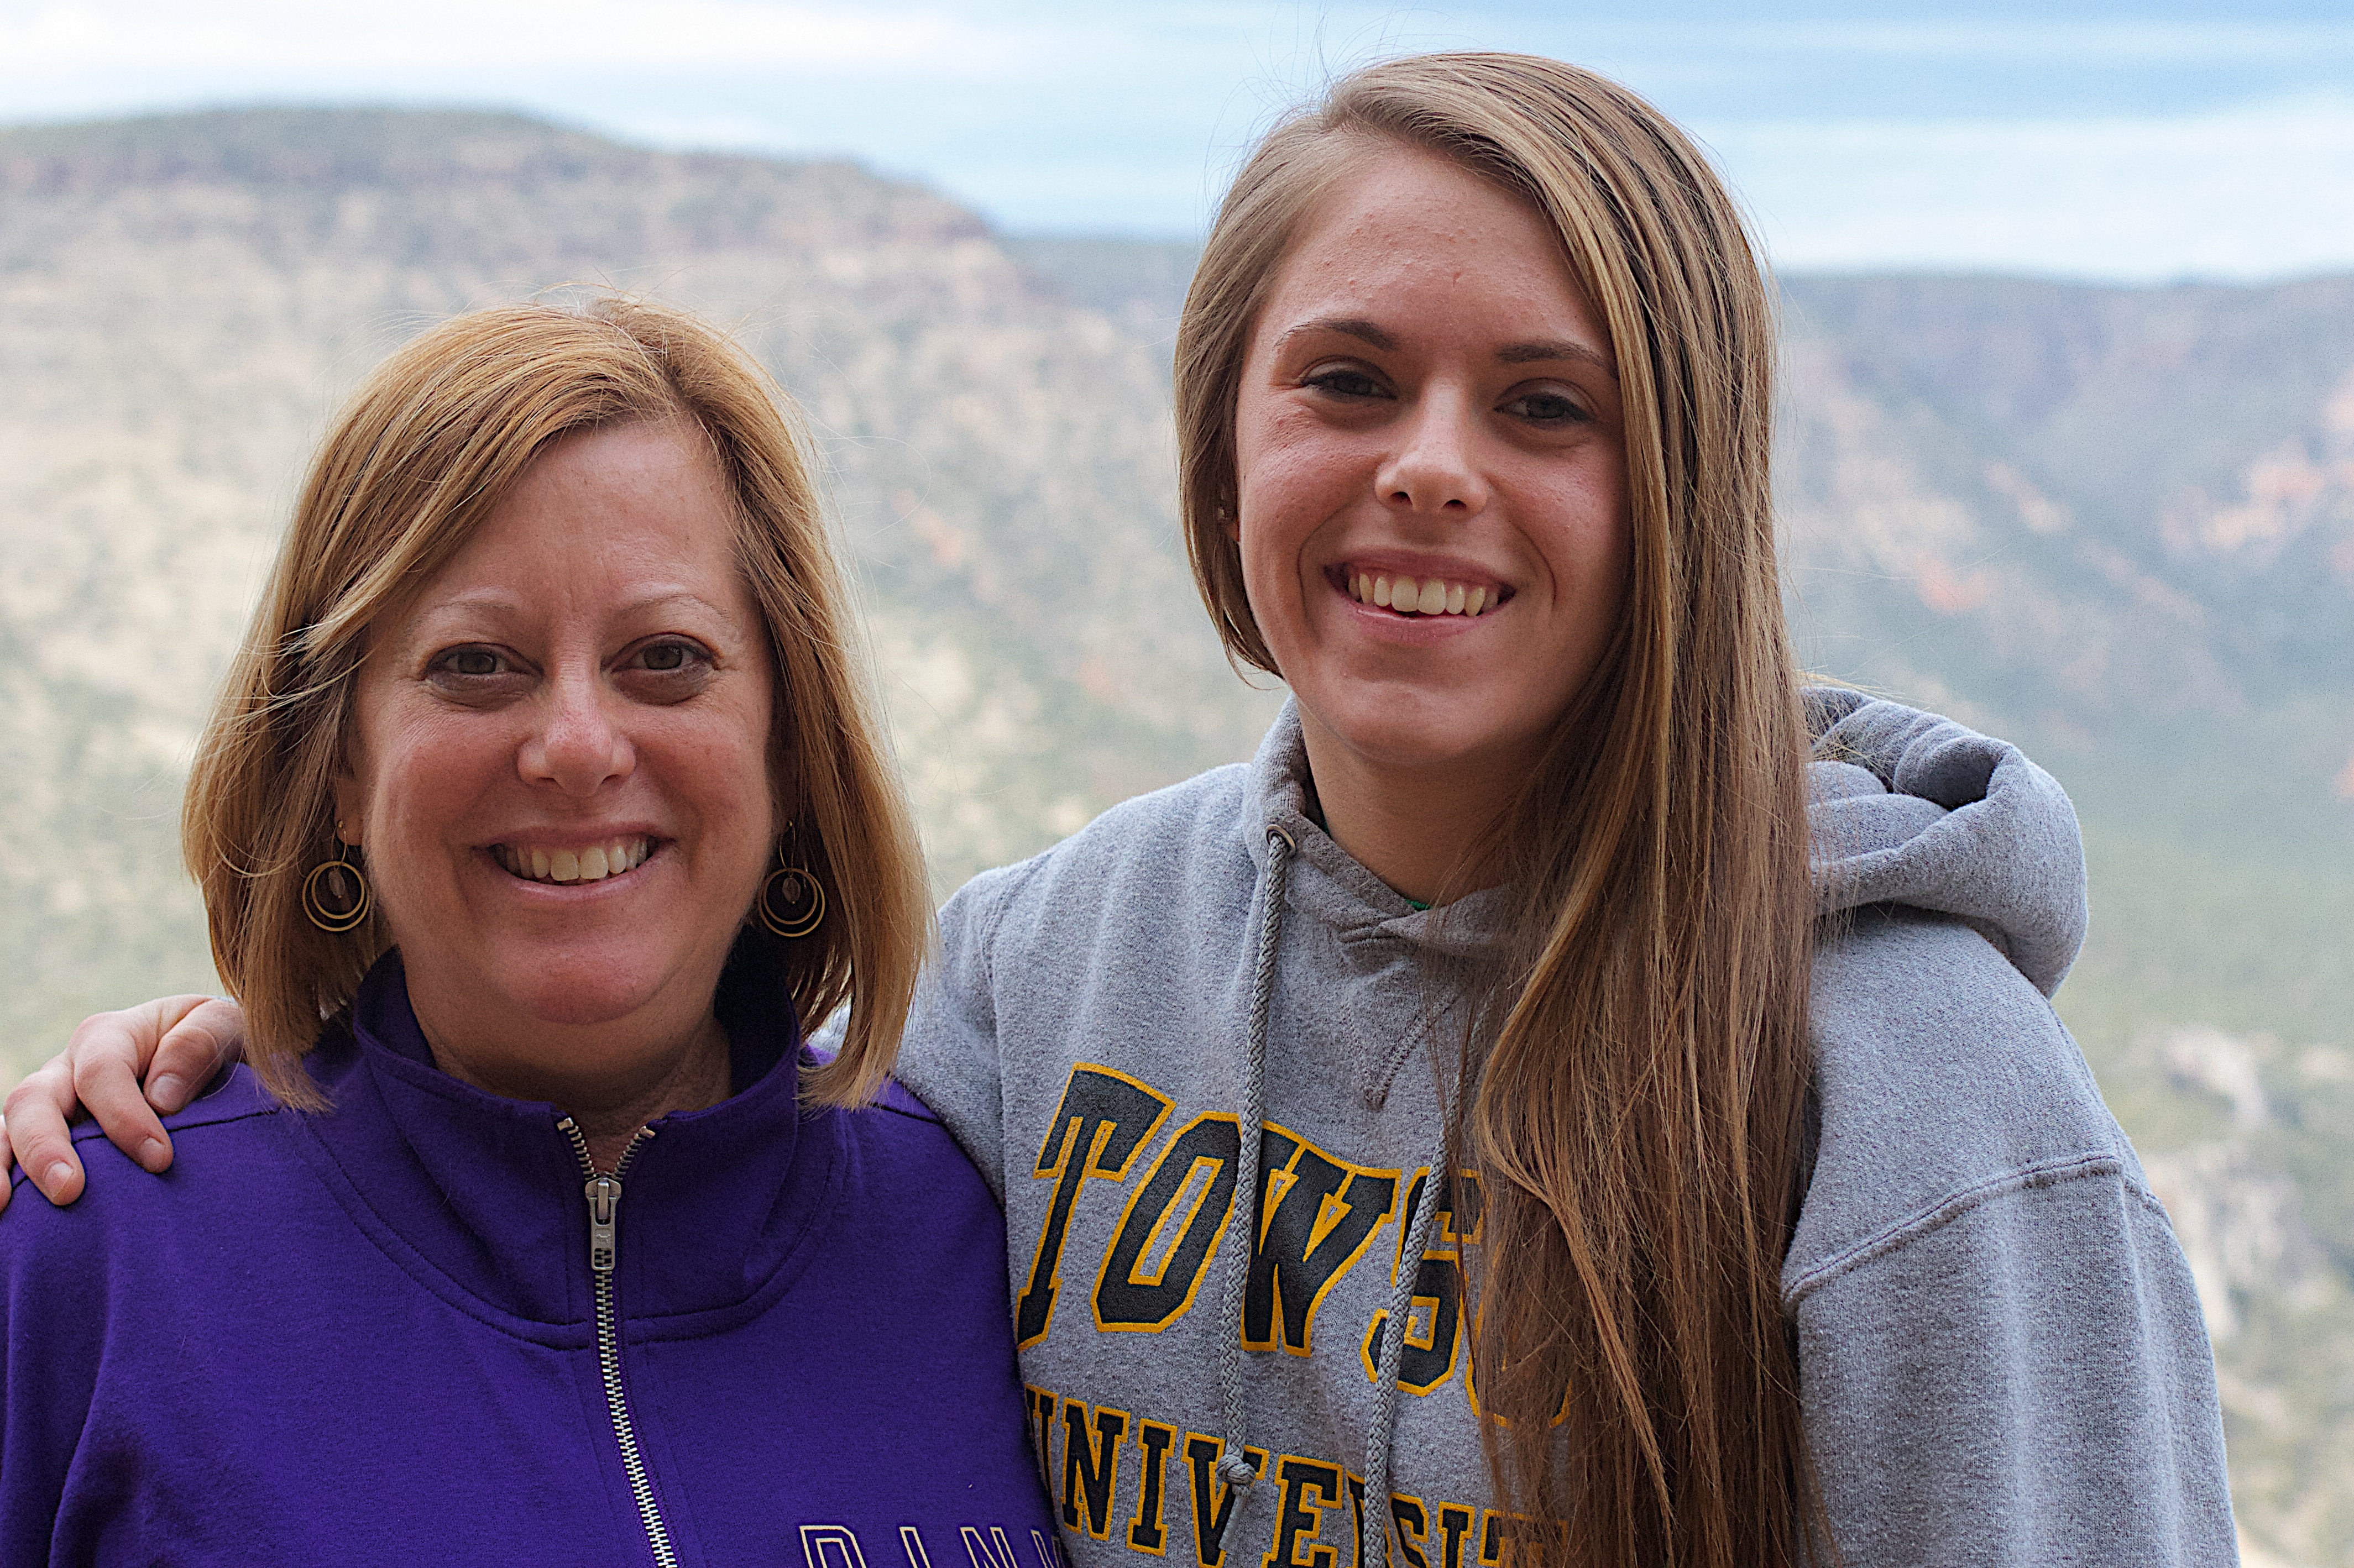
person, people, woman, vacation, facial expression, smile, senior citizen, family, cool image, social group